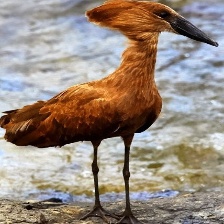
Species: HAMERKOP
Scientific name: SCOPUS UMBRETTA